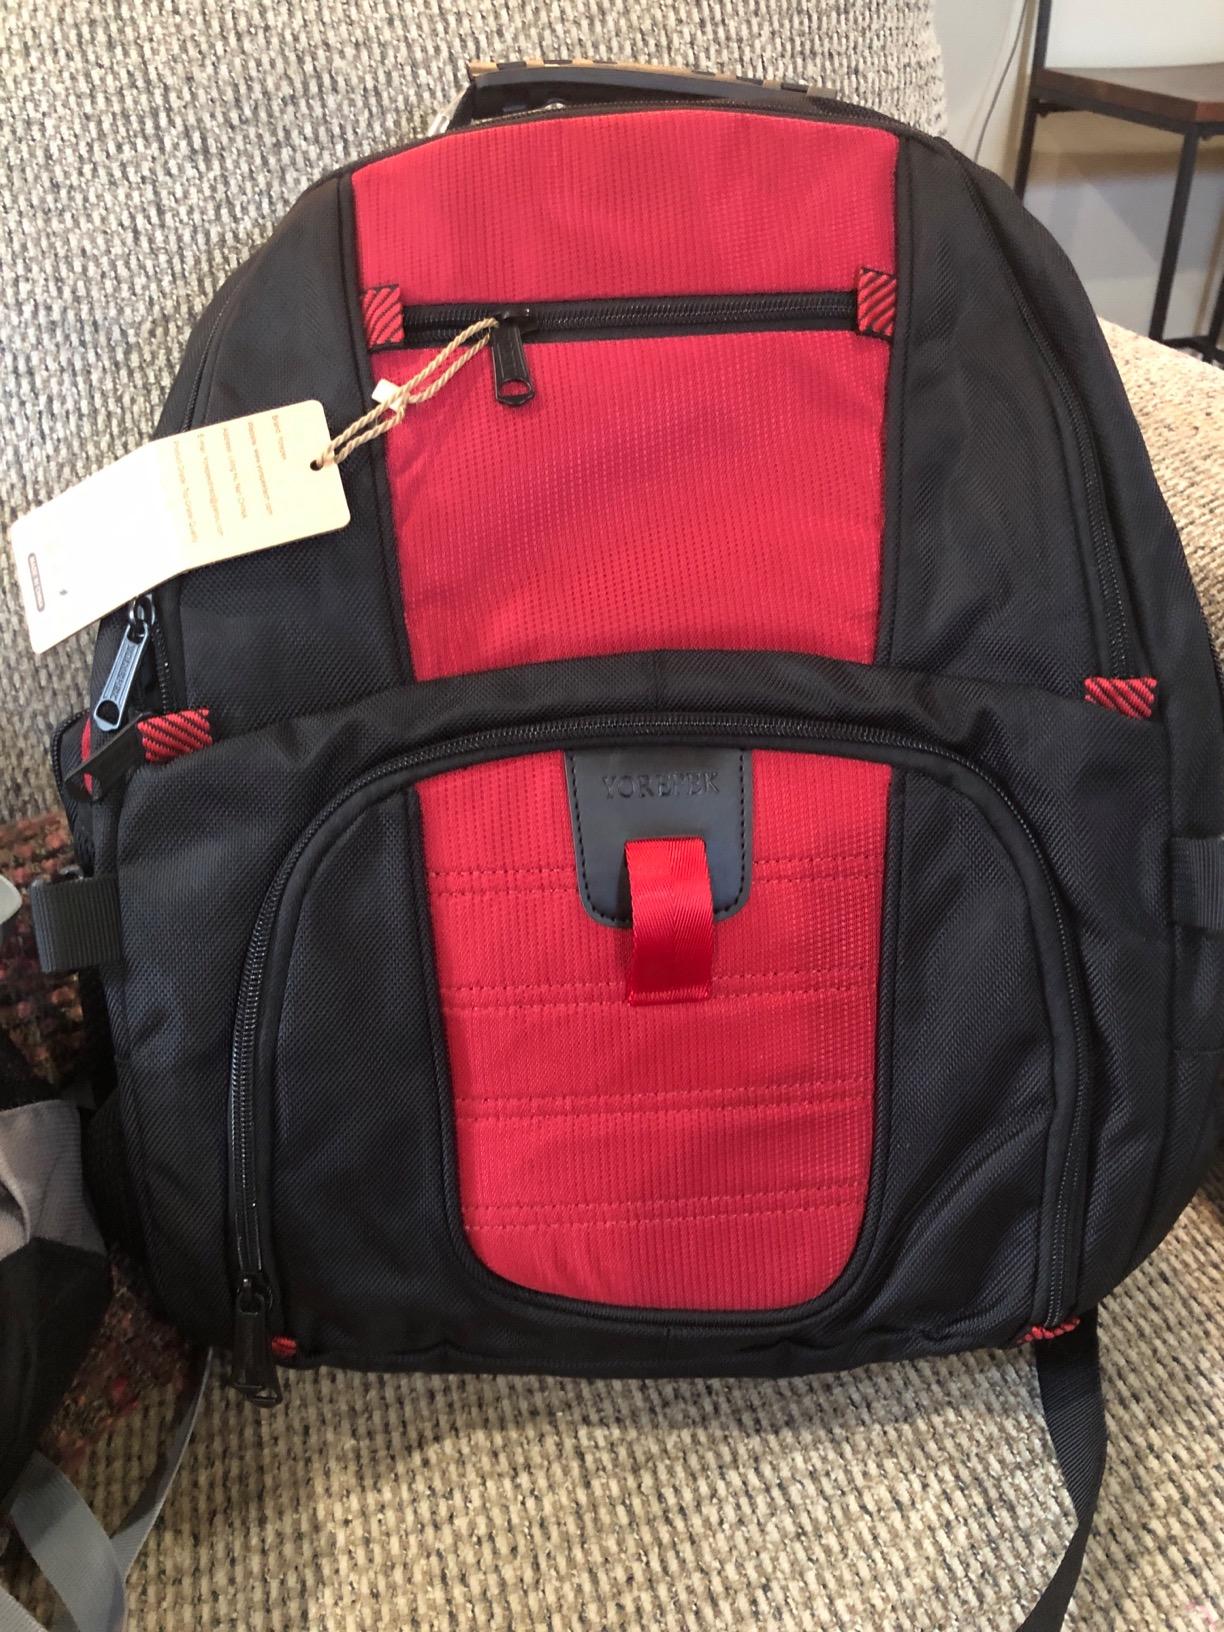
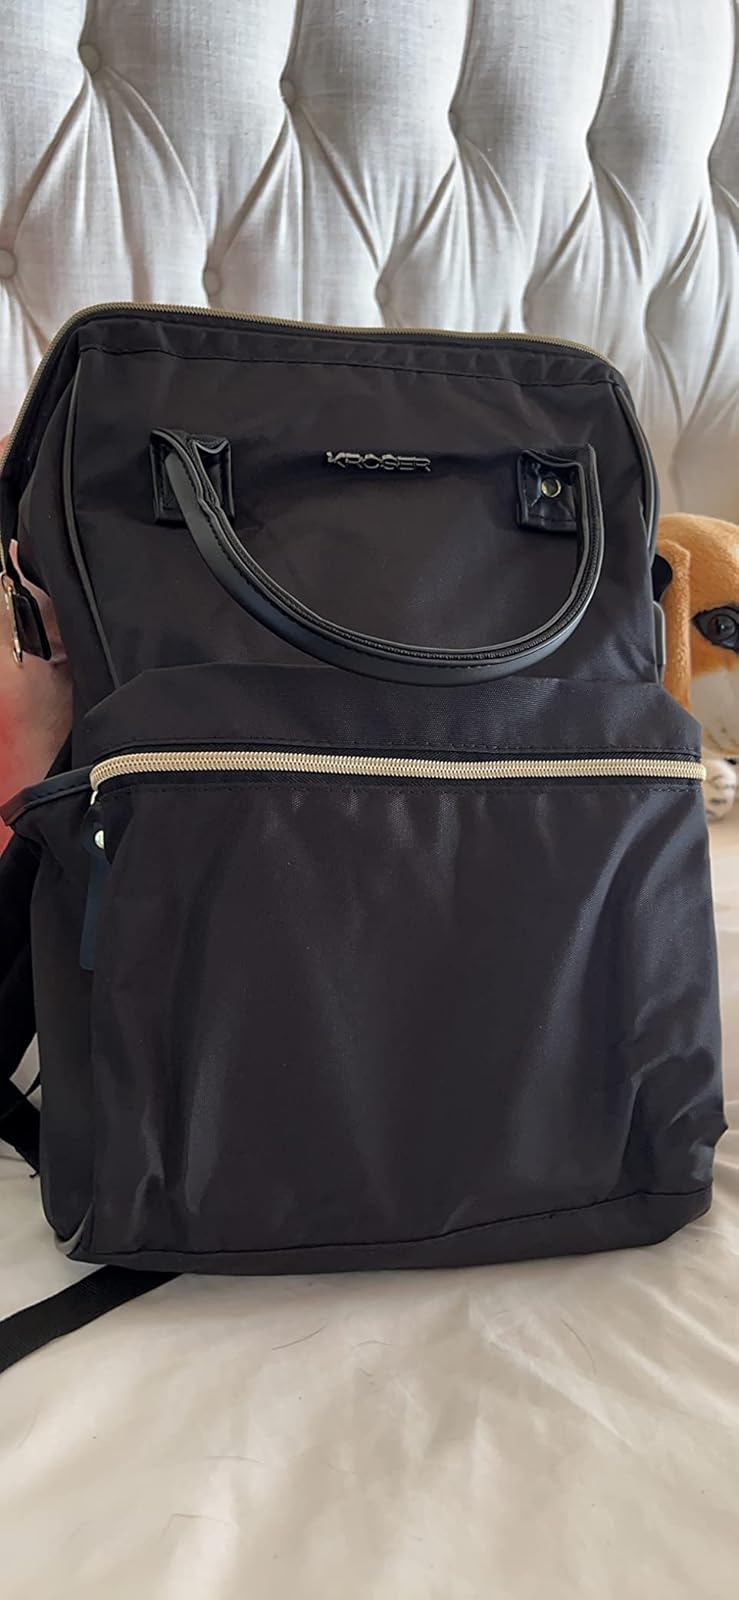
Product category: bag
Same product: no